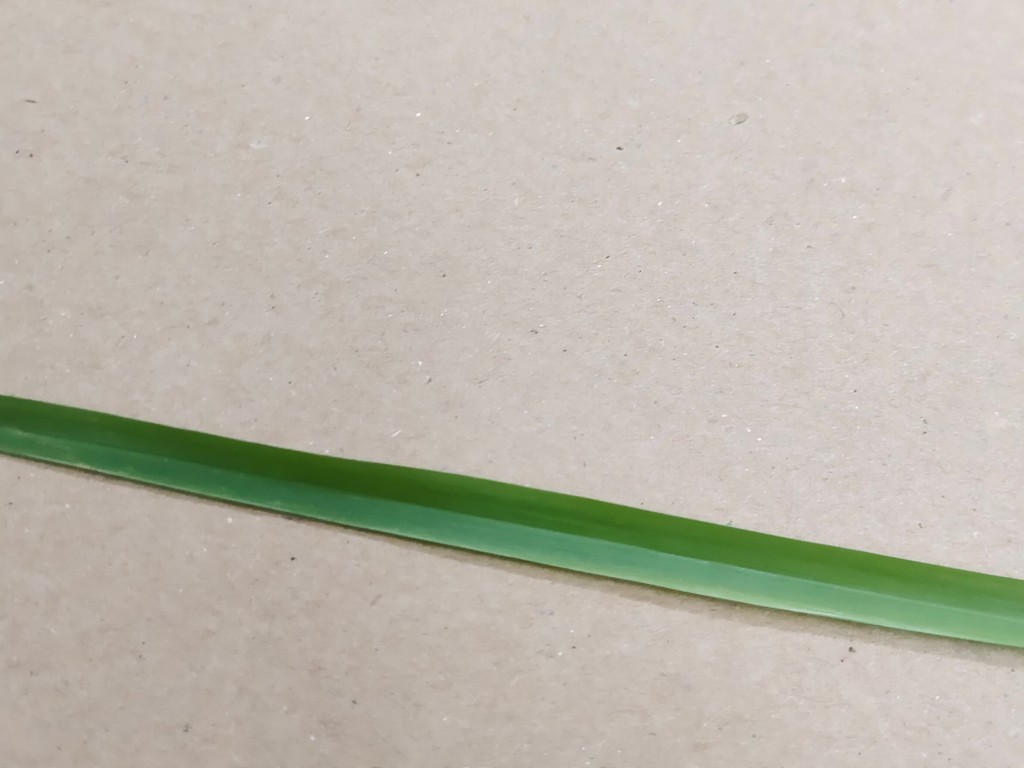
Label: Healthy